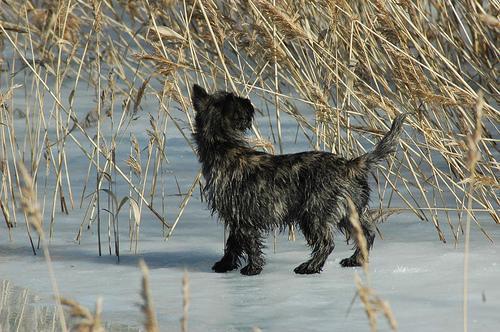
cairn